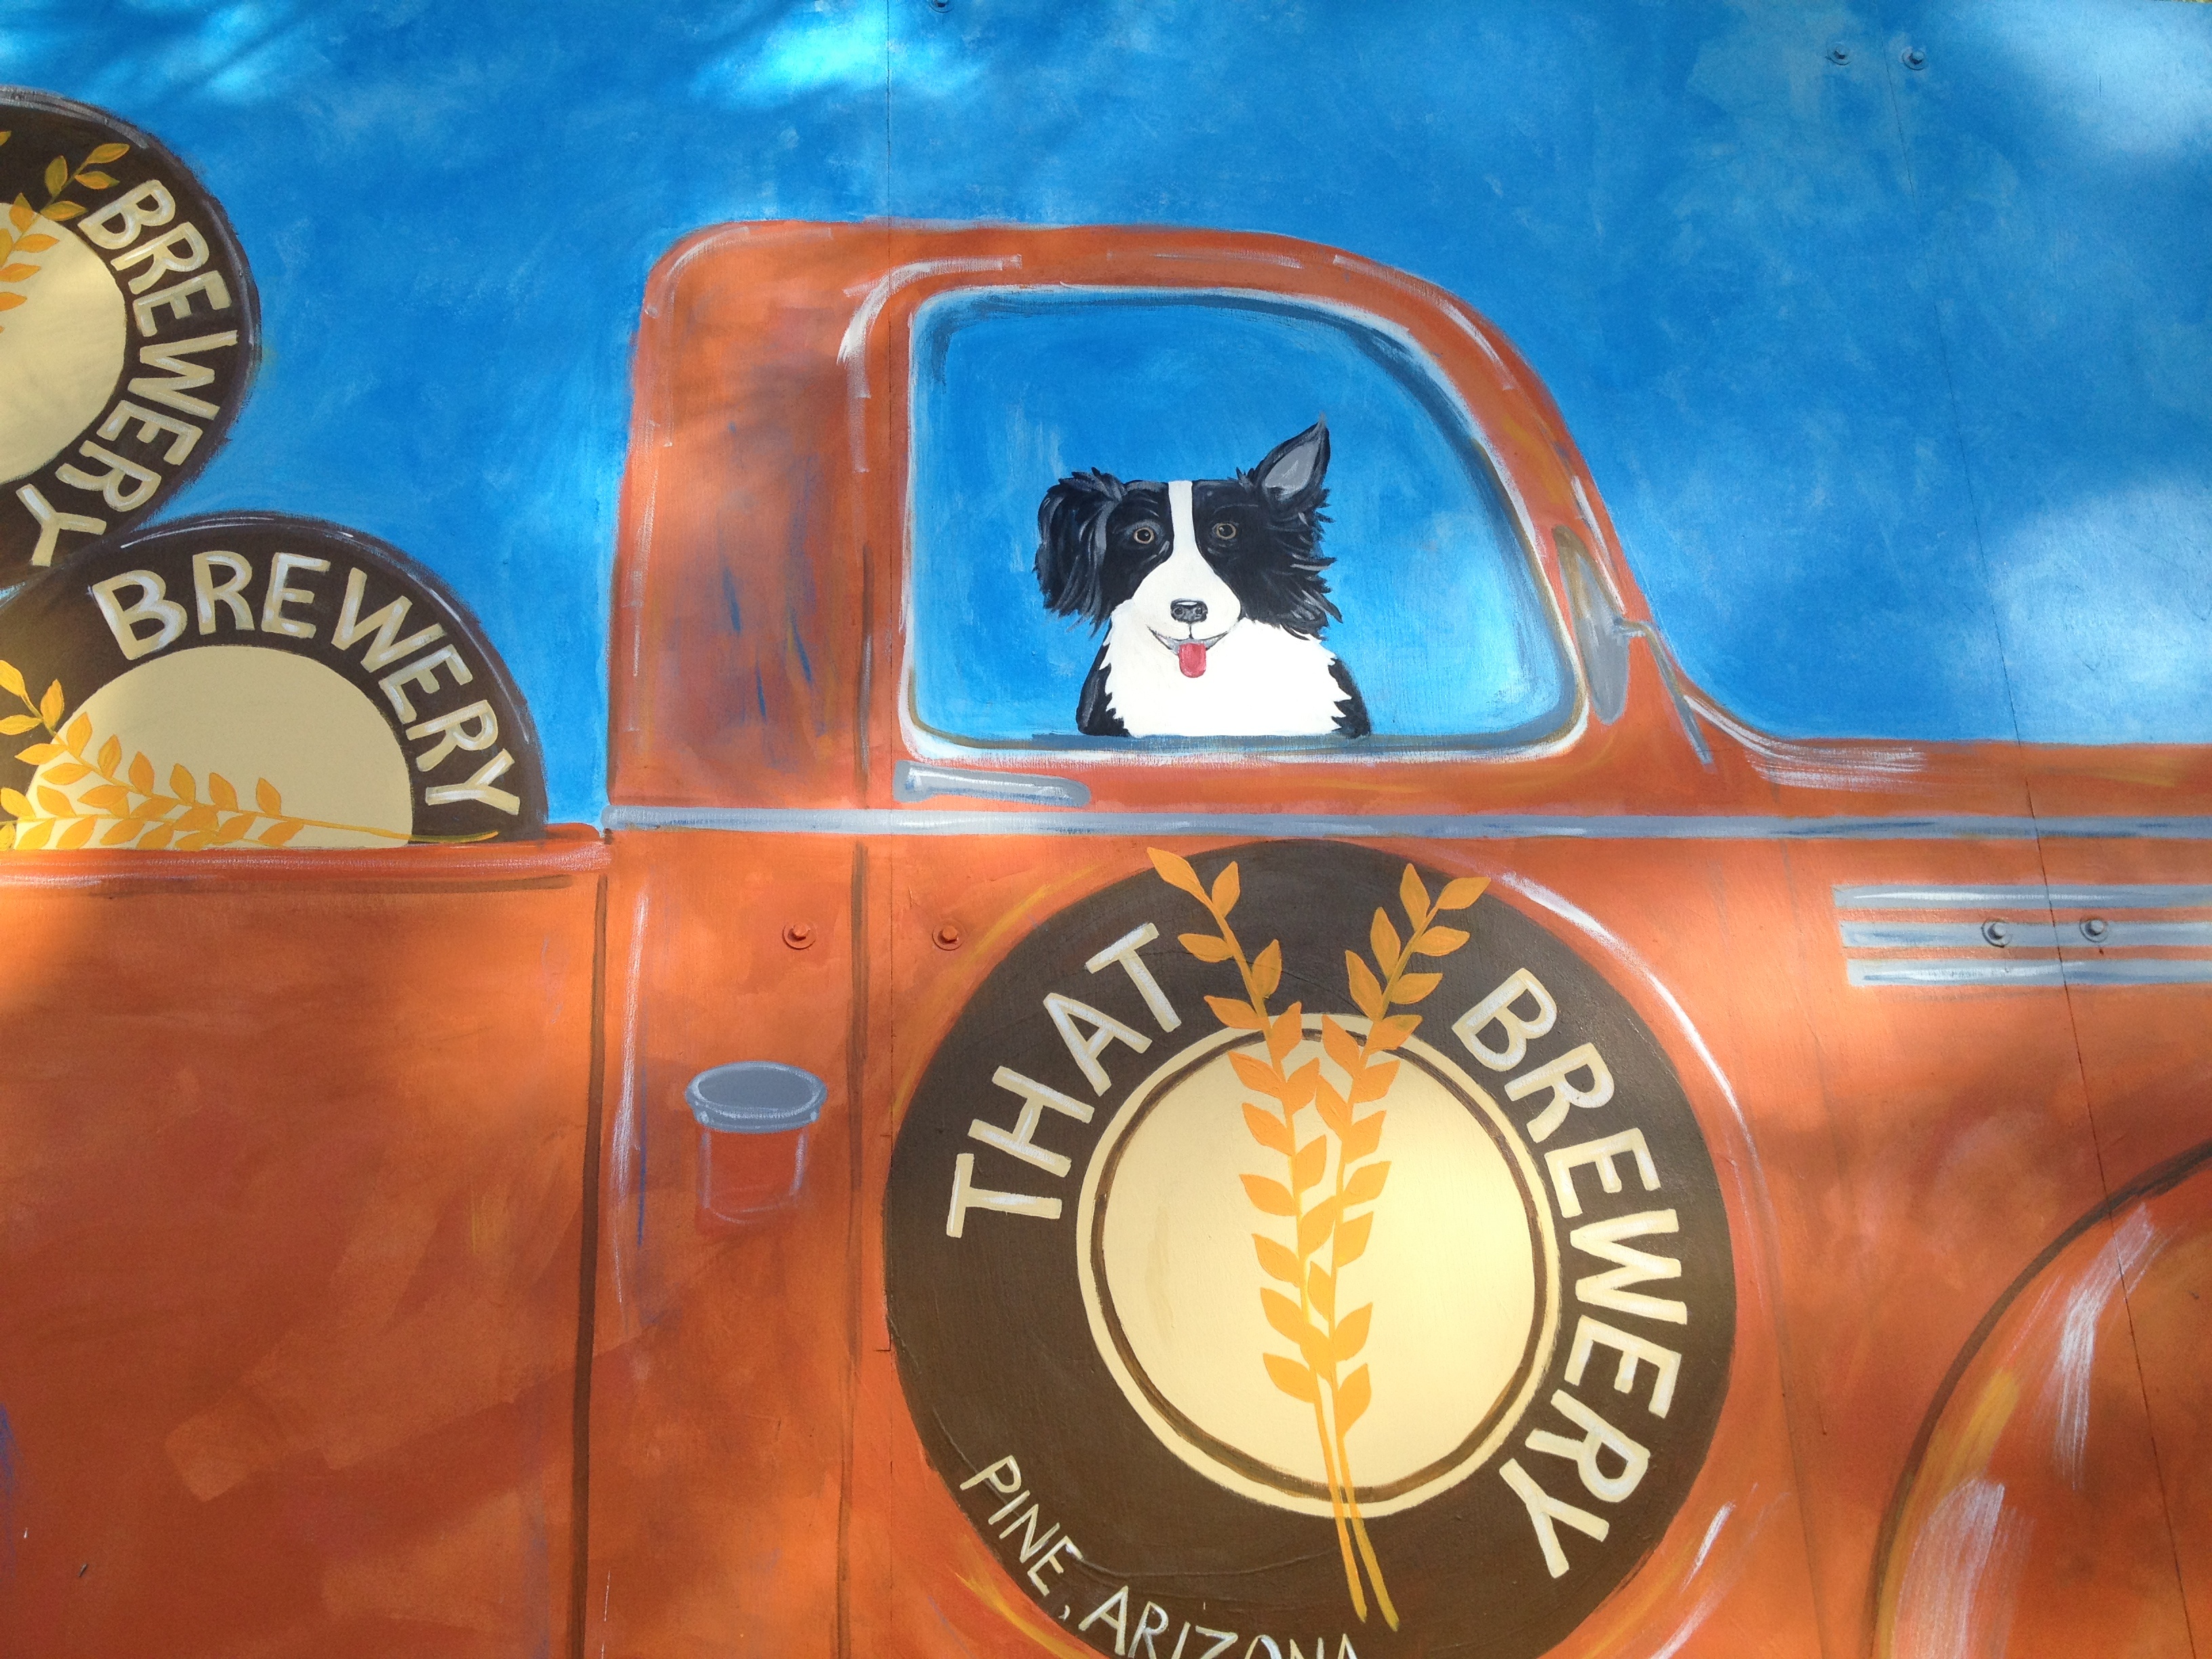
car, vehicle, font